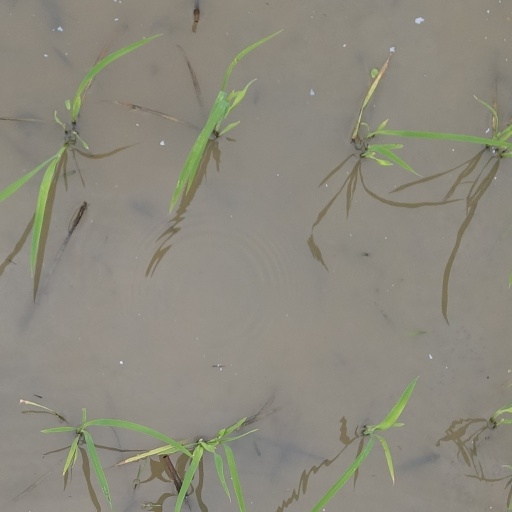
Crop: rice